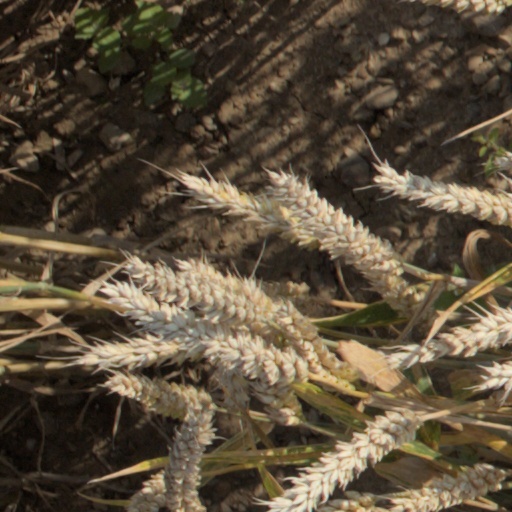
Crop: wheat